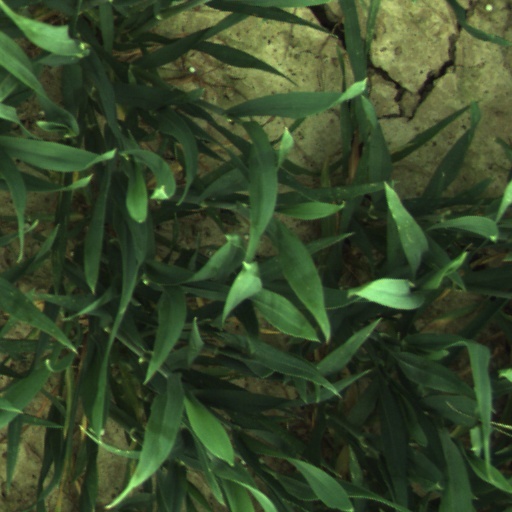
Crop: wheat